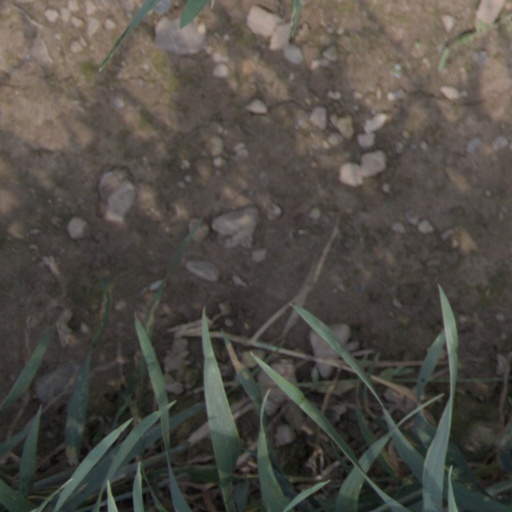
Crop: wheat